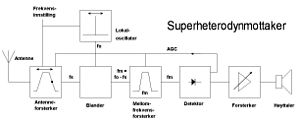
Superheterodynmodtager / Teknisk
Superheterodynmodtagerens blokdiagram.
Superheterodynmodtageren blev opfundet af Edwin Armstrong i 1918. Supersonisk står for at radiosignalets og oscillatorsignalets frekvens er over menneskets højeste hørbare frekvens. Heterodyn er anvendelse af signalprocesseringen signalblanding.